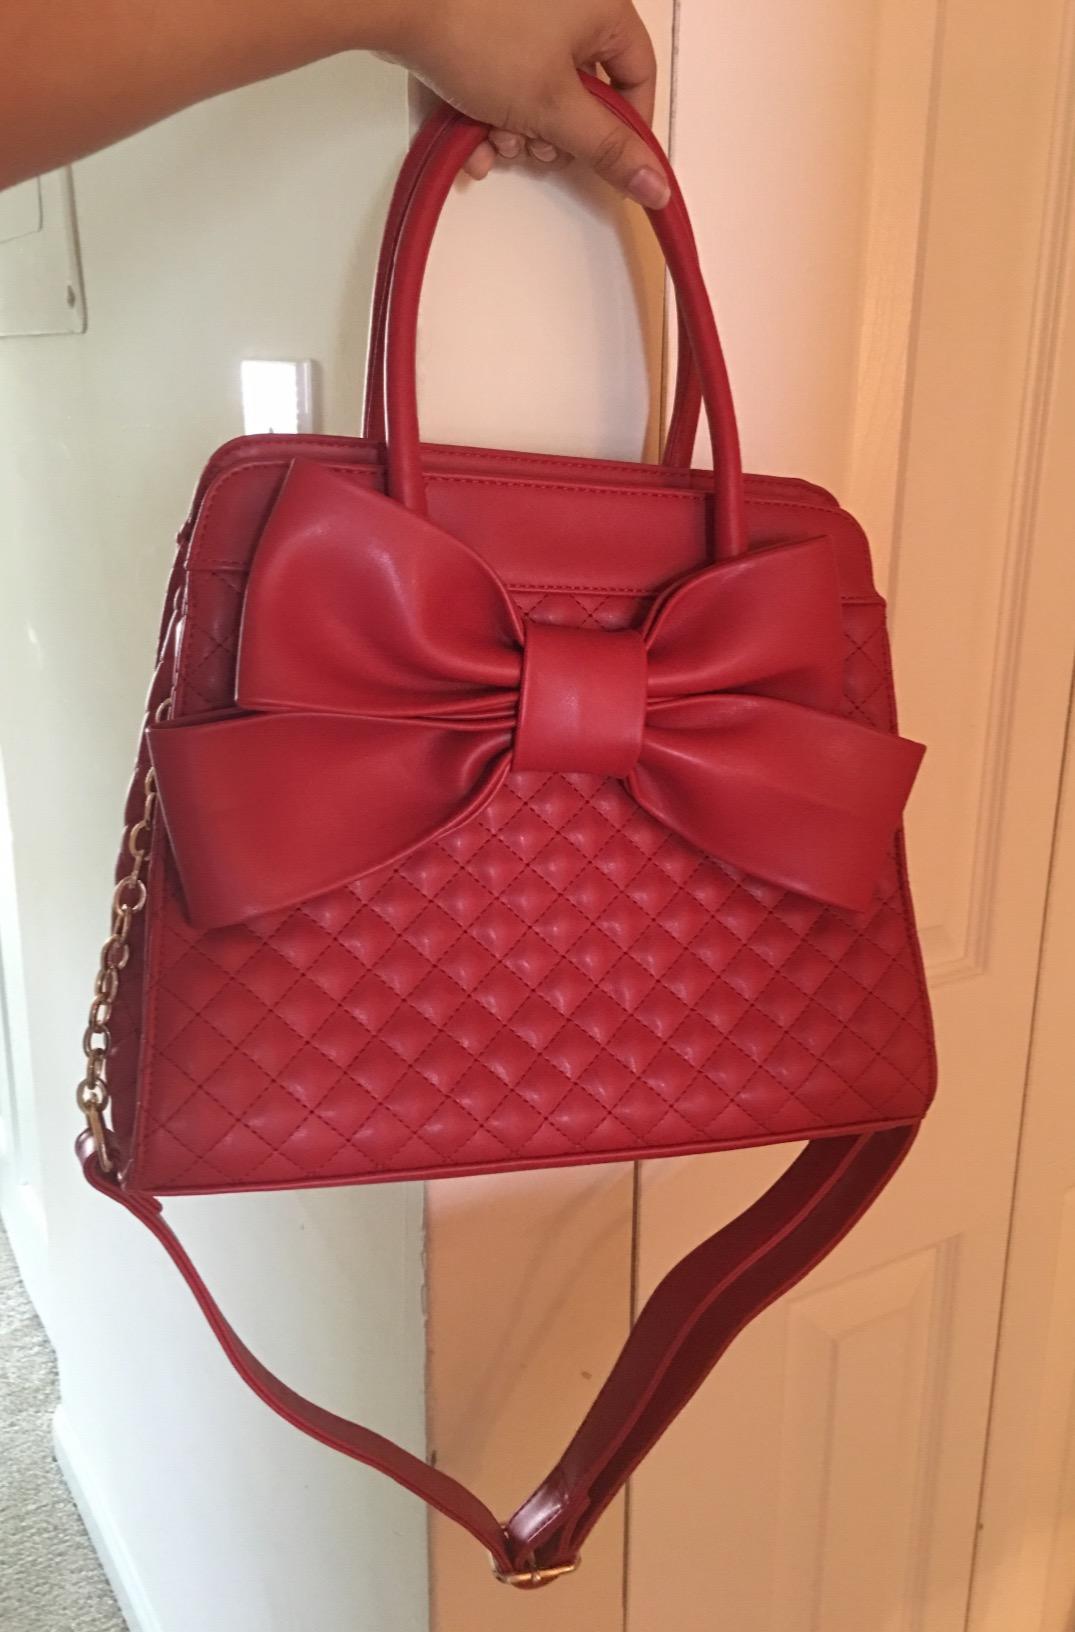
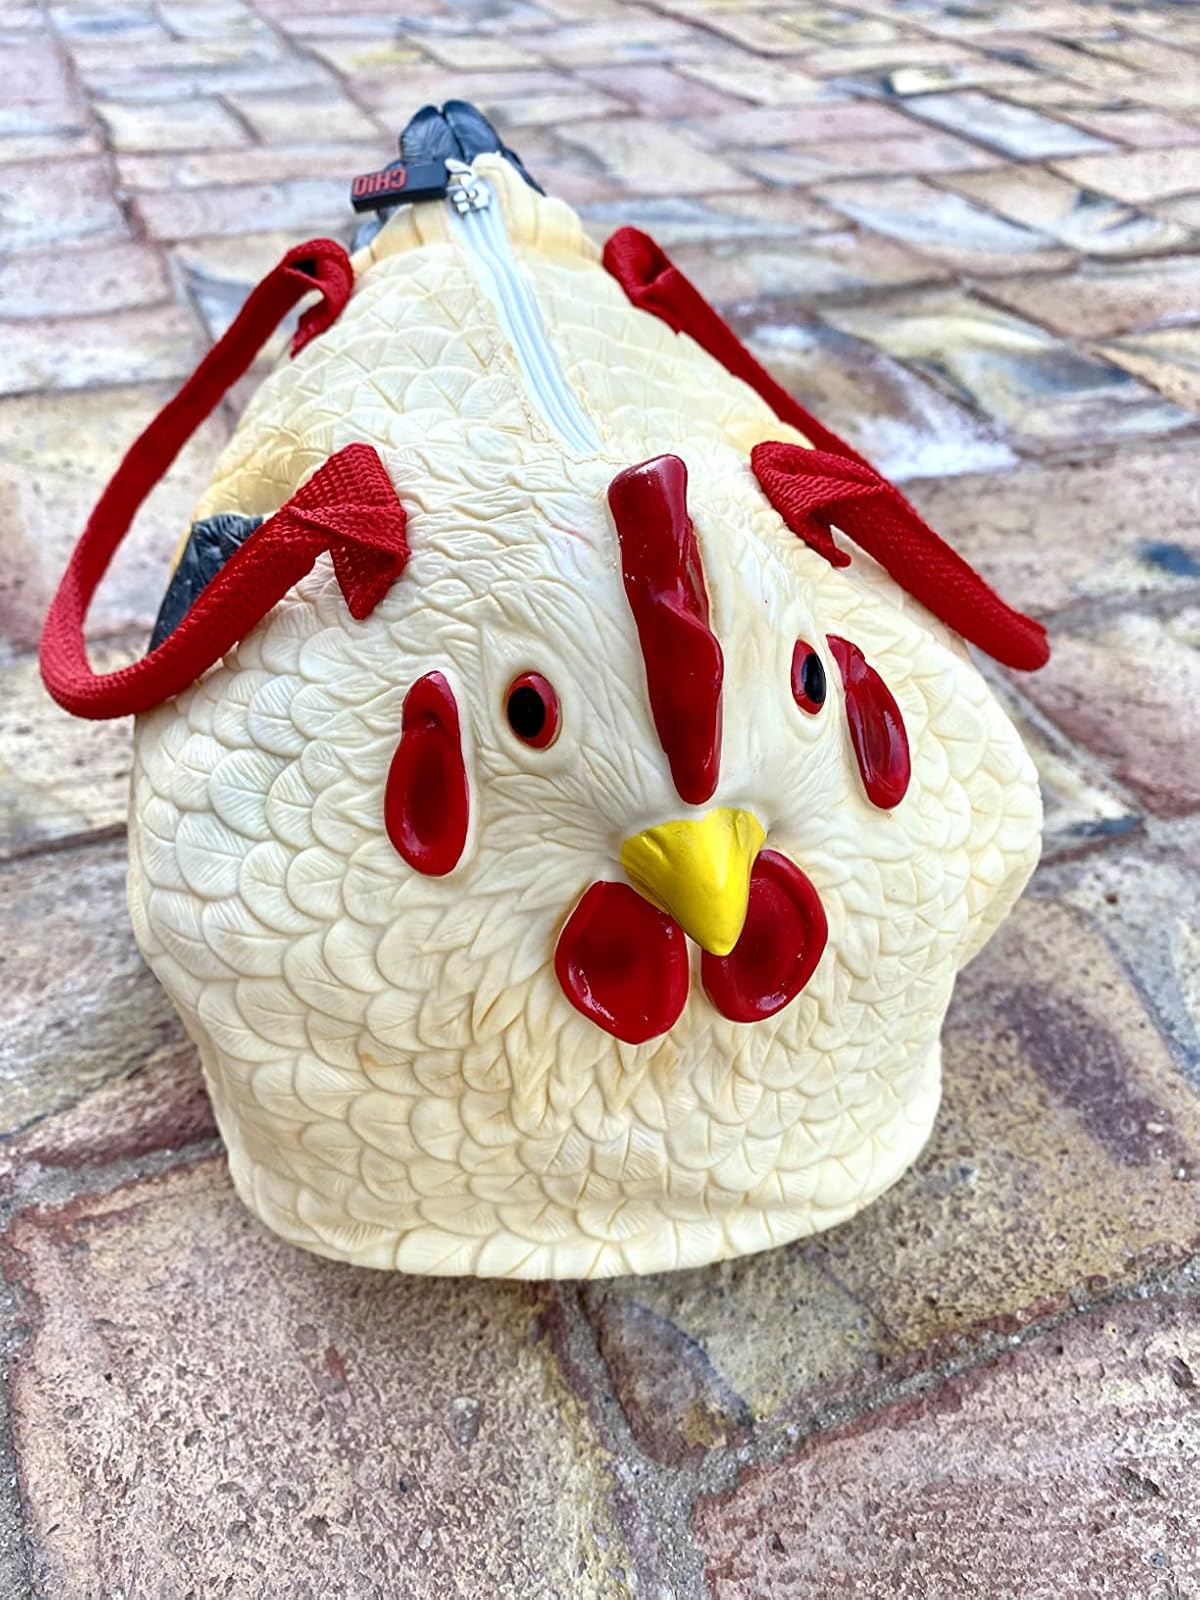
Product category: accessories_handbag
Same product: no